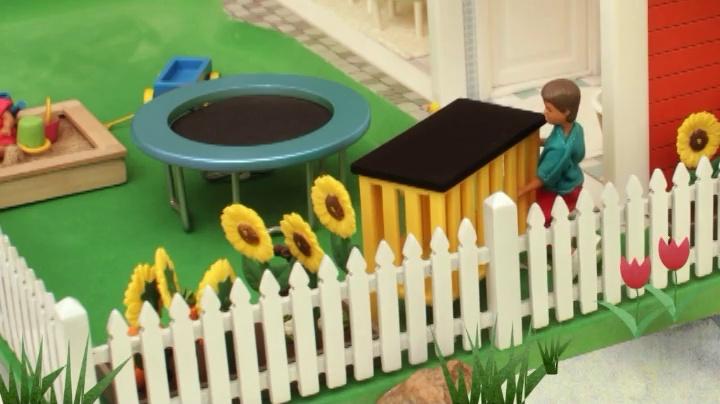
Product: Lundby Smaland Dollhouse Sink + Dishwasher Set
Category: Toys & Games | Dolls & Accessories | Dollhouse Accessories | Furniture
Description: Furnish your doll's house with the realistic Lundby Smaland Sink and Dishwasher Set.
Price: $29.99
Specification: ProductDimensions:8.8x7.6x2.9inches|ItemWeight:8.5ounces|ShippingWeight:8.5ounces(Viewshippingratesandpolicies)|DomesticShipping:ItemcanbeshippedwithinU.S.|InternationalShipping:ThisitemcanbeshippedtoselectcountriesoutsideoftheU.S.LearnMore|ASIN:B0057FOE3W|Itemmodelnumber:60.2063|Manufacturerrecommendedage:5-10years